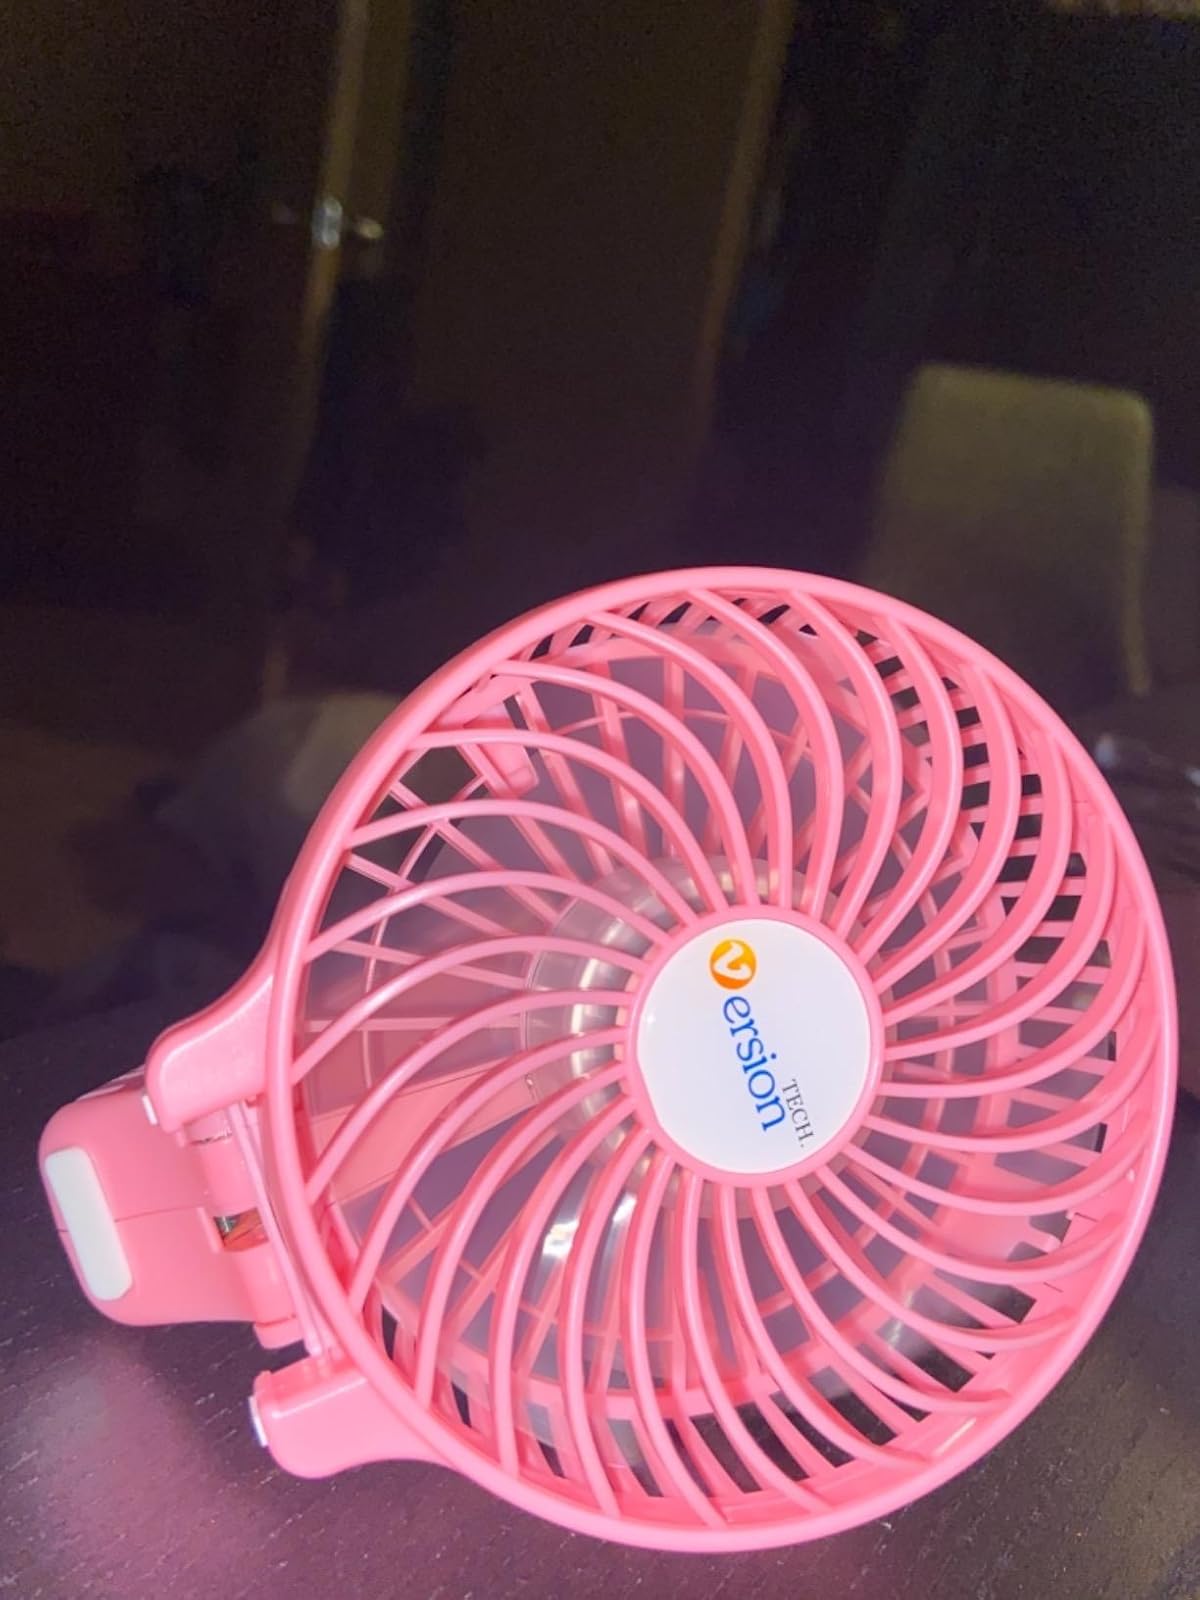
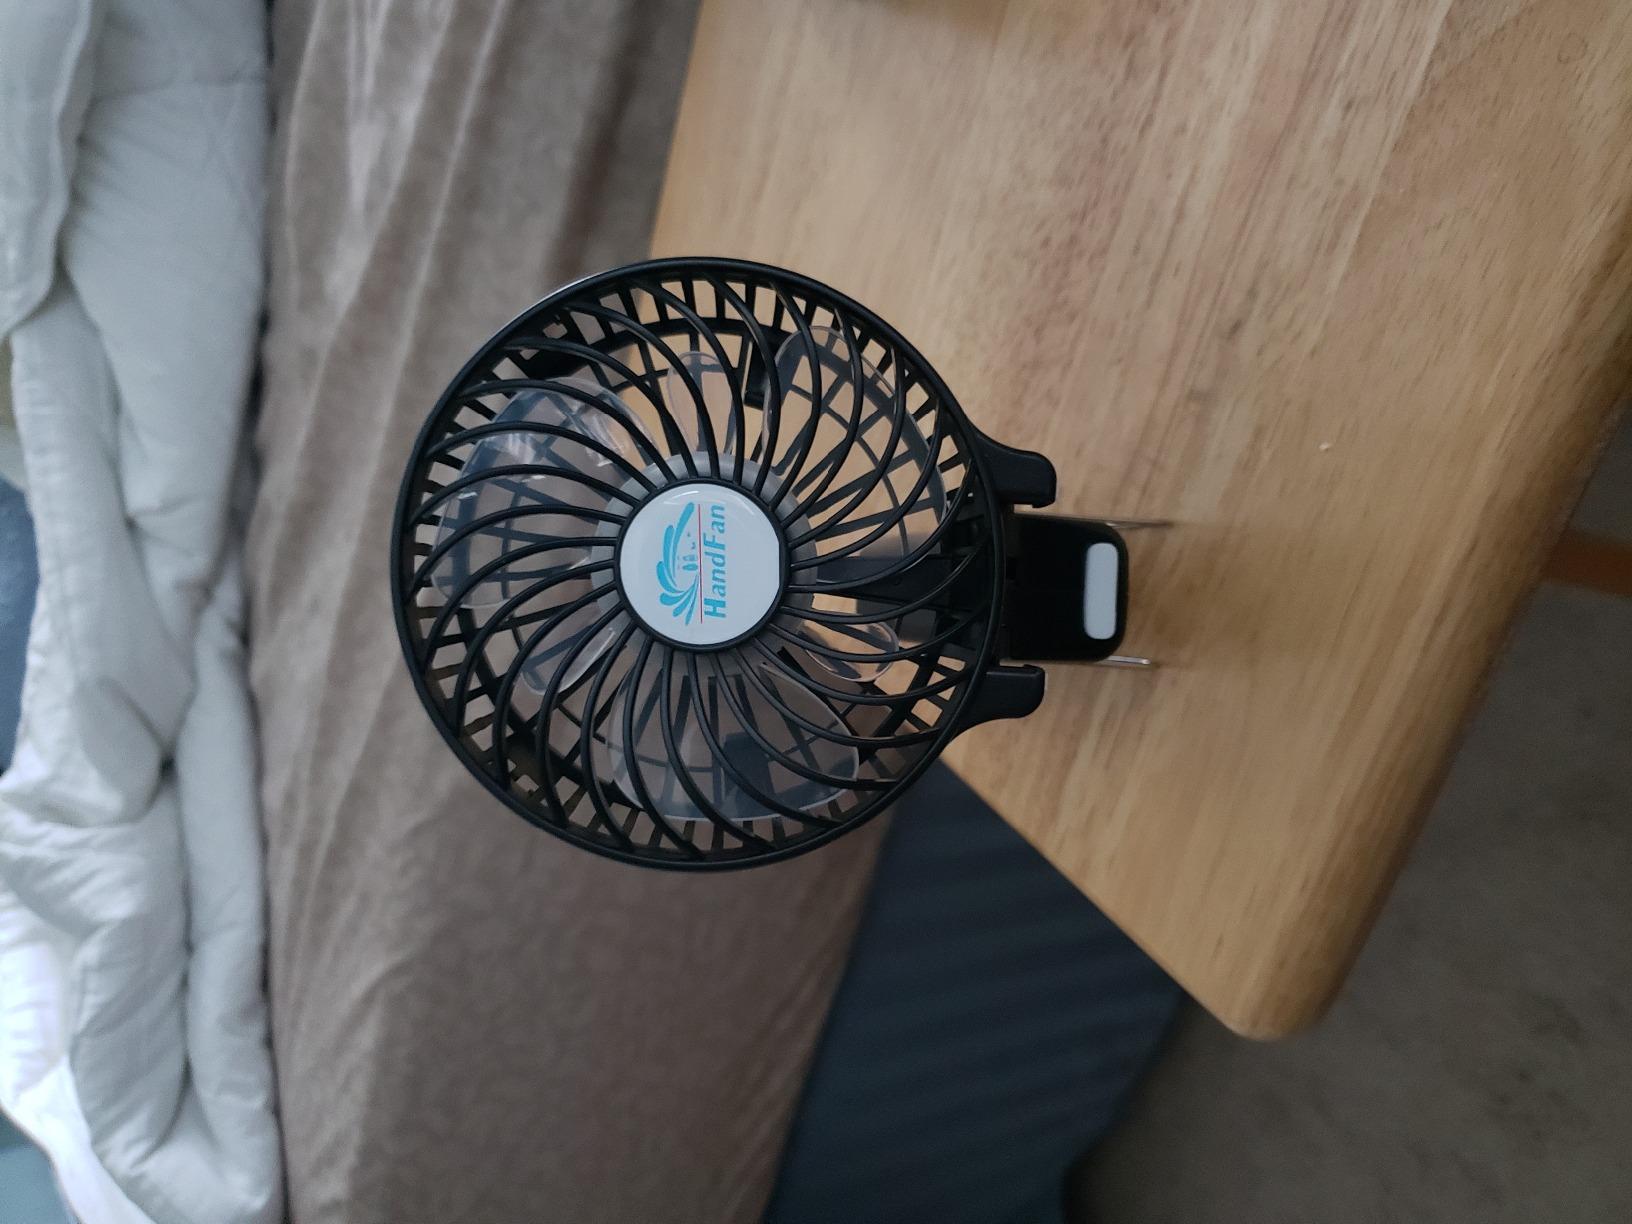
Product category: fan
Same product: no